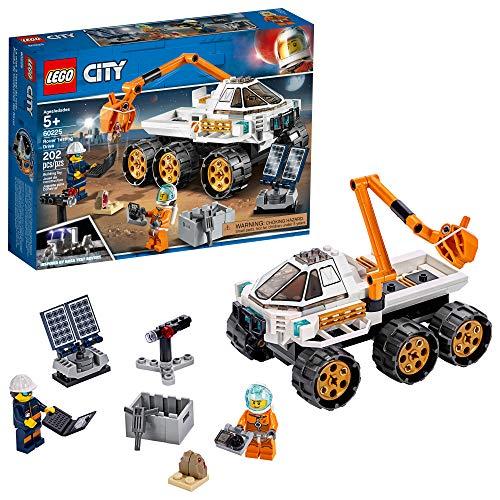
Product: LEGO City Rover Testing Drive 60225 Building Kit, New 2019 (202 Pieces)
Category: Toys & Games | Building Toys | Building Sets
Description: This LEGO City Rover Testing Drive 60225 construction toy set makes a great gift for kids and can be built together with all other original LEGO sets and bricks for more creative play.
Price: $29.95
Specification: ProductDimensions:10.3x7.5x2.4inches|ItemWeight:3.52ounces|ShippingWeight:14.1ounces|ASIN:B07PR1BDXC|Itemmodelnumber:6251704|Manufacturerrecommendedage:5yearsandup